1910 FECF Copa del Rey final

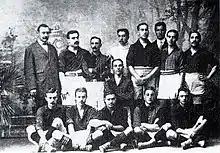
The FC Barcelona team that won the club's first title

The 1910 Copa del Rey Final (FECF) was the 9th final of the Spanish cup competition, the Copa del Rey (although technically there was no final, with the tournament being played as a mini-group of three teams). It was one of two rival Cup competitions played in that year due to disagreements between the reigning champion of the tournament, Club Ciclista de San Sebastián, and some of the clubs invited.